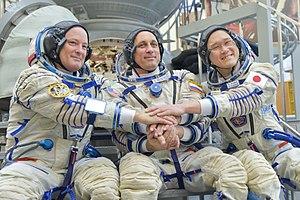
Soyouz MS-07 est une mission spatiale dont le lancement a eu lieu le 17 décembre 2017.